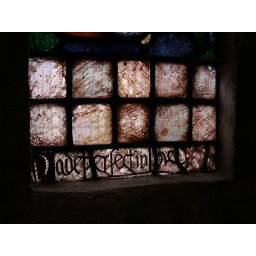
Stained glass windows (1904) by Louis Davis (pupil of Christopher Whall) at St Giles, Stoke Poges, Buckinghamshire